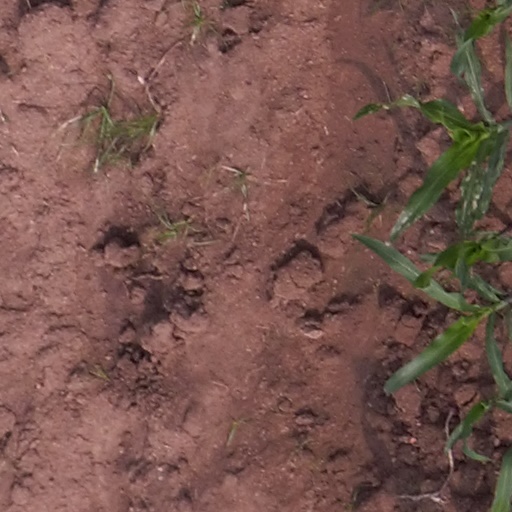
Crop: maize; corn